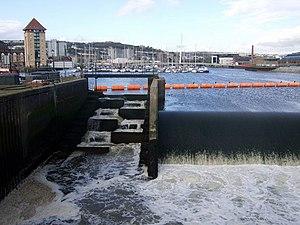
« Saumon » est un nom vernaculaire ambigu désignant chez les francophones plusieurs espèces de poissons de la famille des salmonidés :